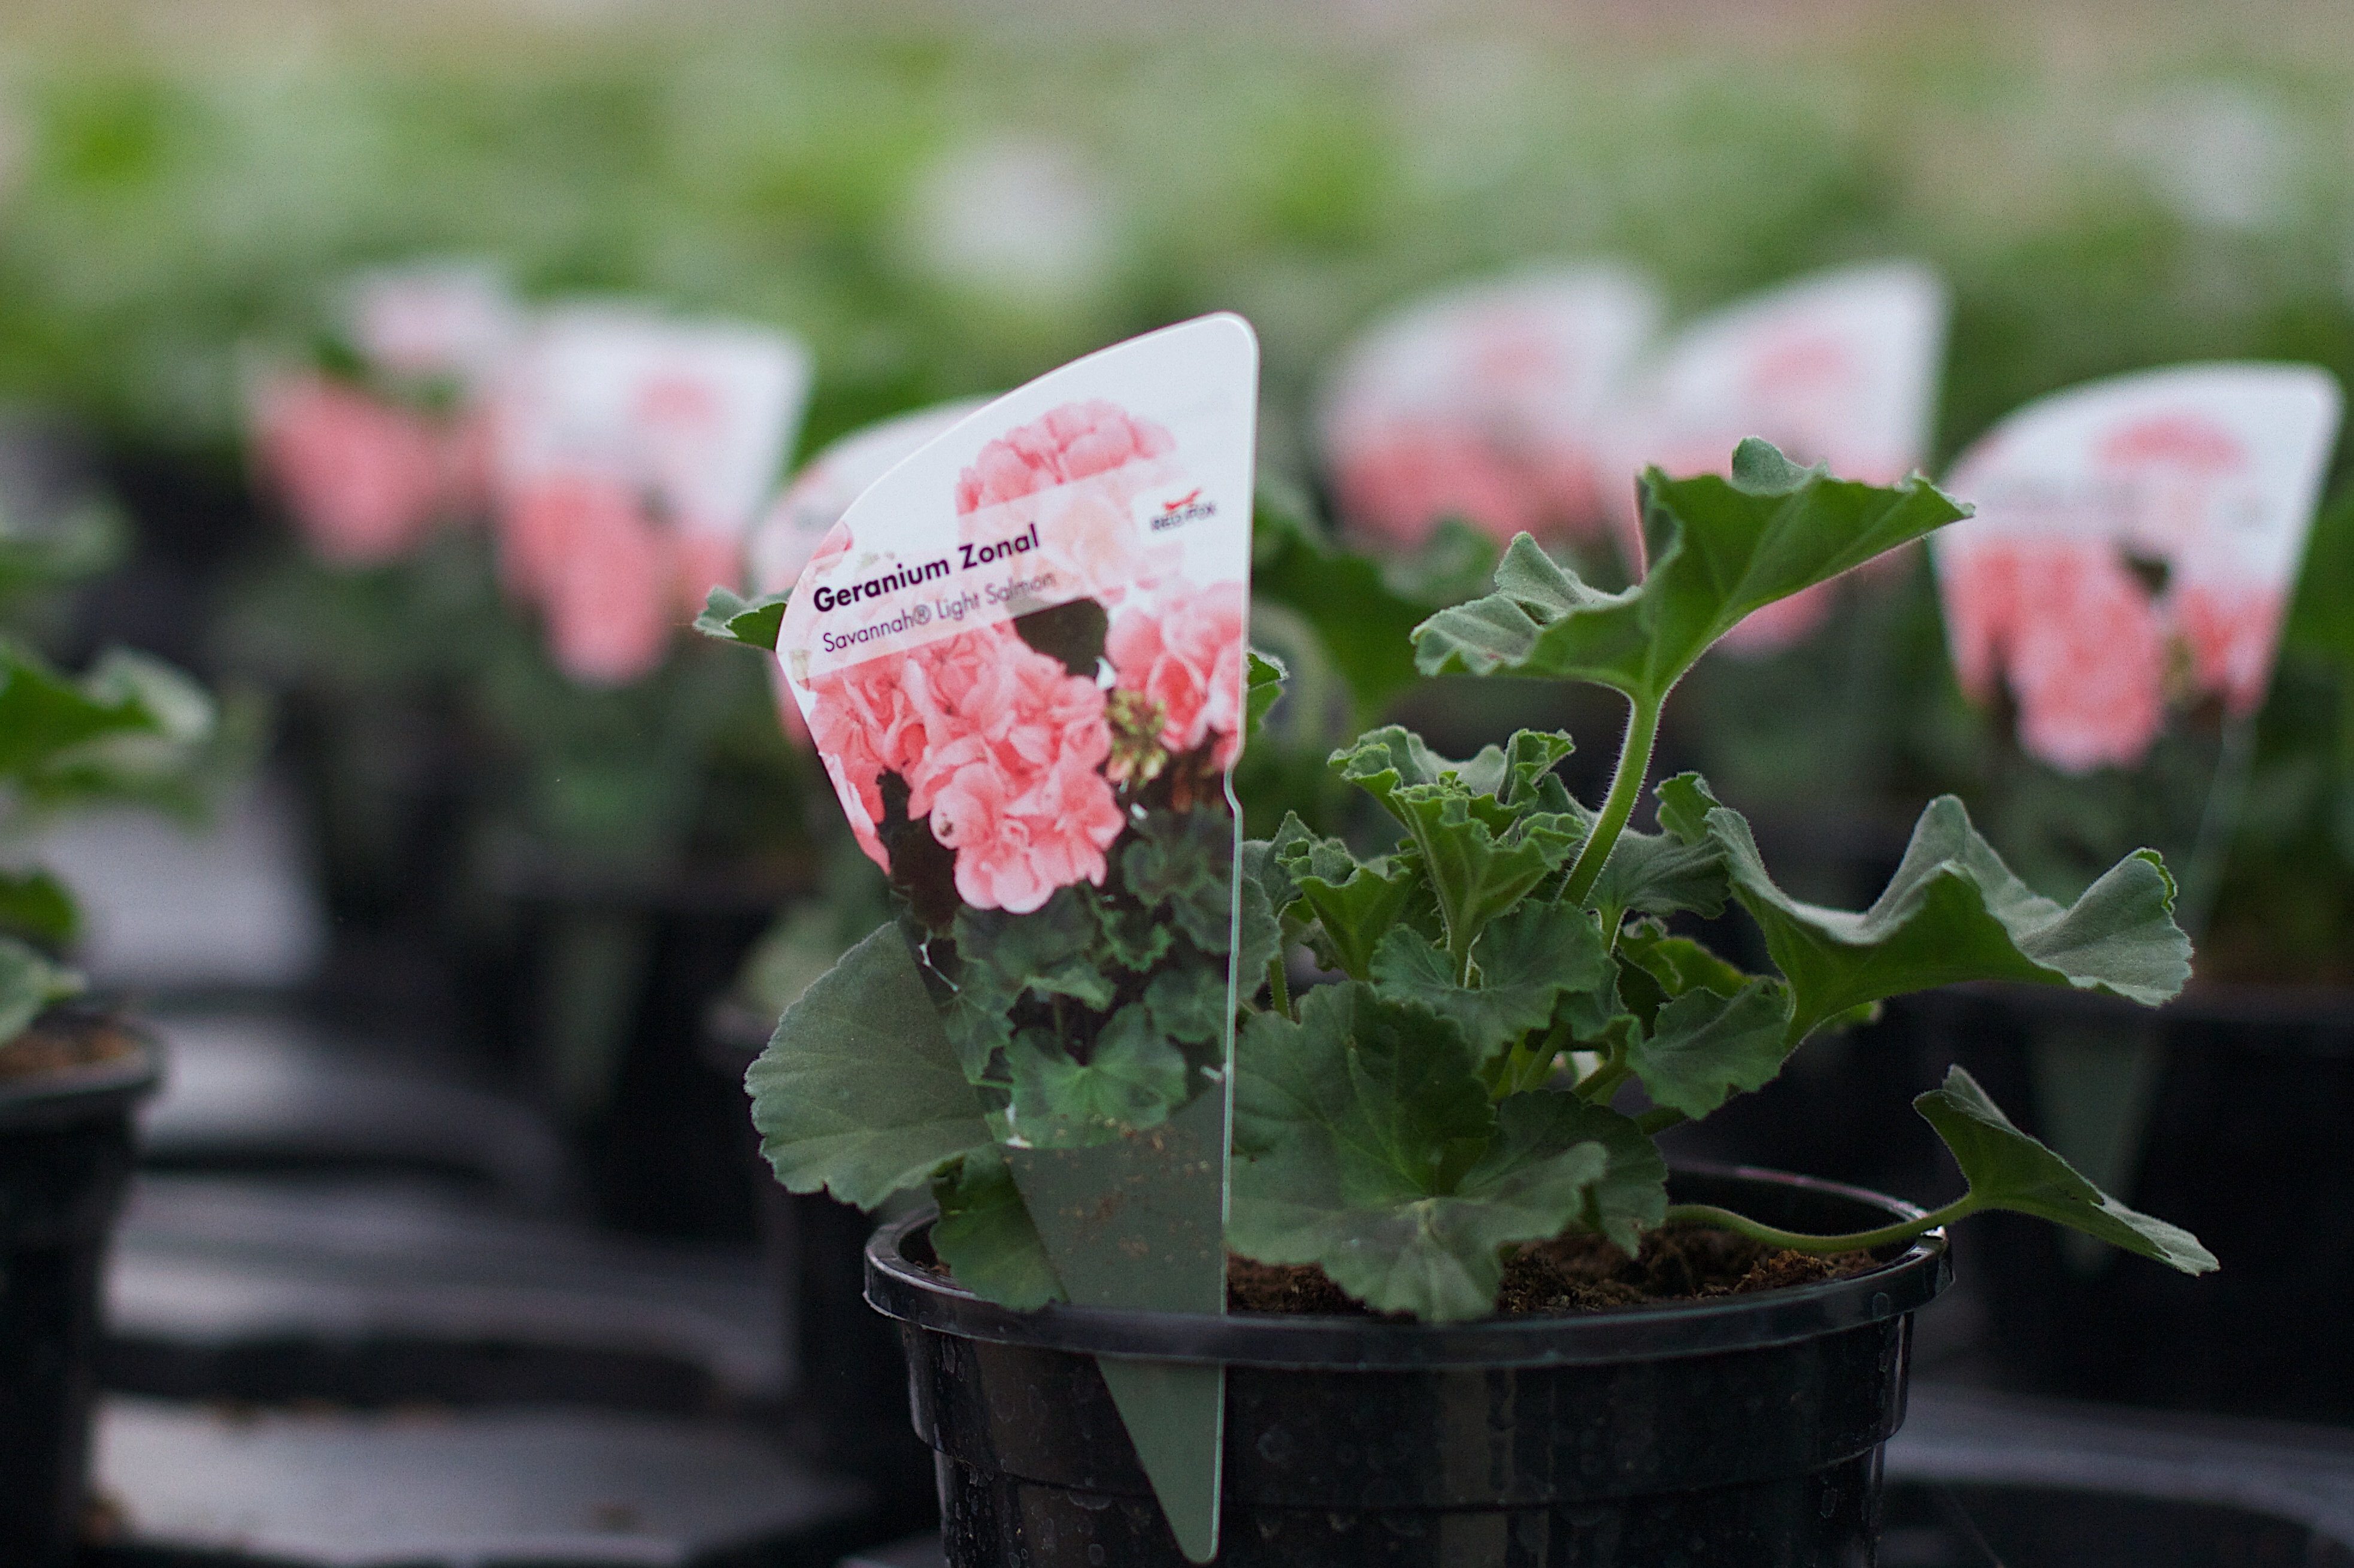
plant, flower, petal, green, red, garden, pink, flora, cyclamen, floristry, flowering plant, floral design, annual plant, land plant, flower arranging